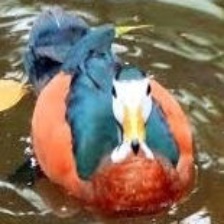
Species: AFRICAN PYGMY GOOSE
Scientific name: NETTAPUS AURITUS
ImageNet parent category: goose